Answer in natural language. Which object is closer to the camera taking this photo, sixdrawer dresser in gray or blue rectangle wall decor? Choose between the following options: blue rectangle wall decor or sixdrawer dresser in gray
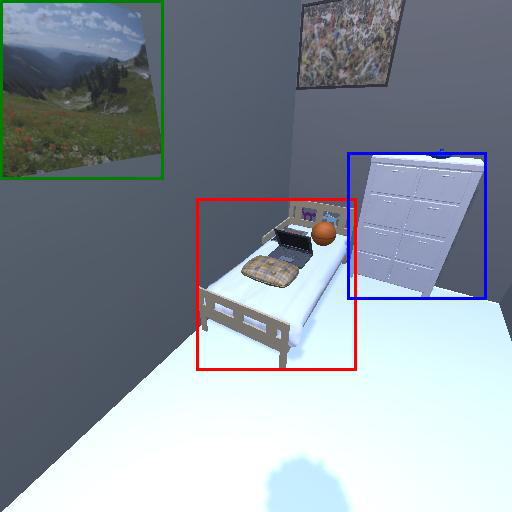
<answer>blue rectangle wall decor</answer>